Clam Bayou

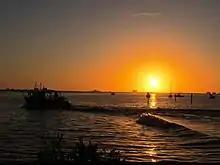
A December sunset from Clam Bayou Park looking over Boca Ciega Bay

Clam Bayou is a 170-acre estuary between Gulfport, Florida, St. Petersburg, Florida, and Boca Ciega Bay. The neighborhood around the estuary is also known as Clam Bayou. The area is popular with kayakers. It is also home to the 10-acre Clam Bayou Nature Park that includes a canoe and kayak launch point.